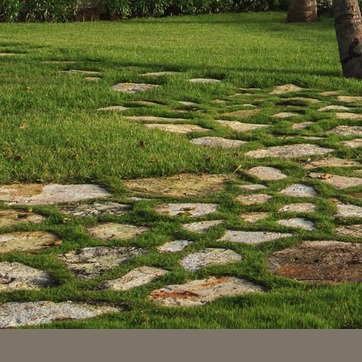
Material: stone